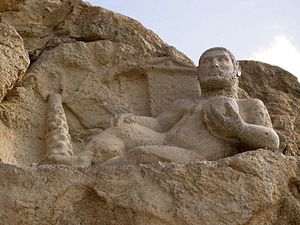
Kermanshah
Skulptur i Kermanshah
Kermanshah er en by i det vestlige Iran, med et indbyggertal på cirka 823.000. Byen er hovedstad i Kermanshah-provinsen.